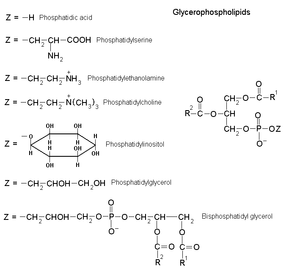
Un phosphoglycéride — également appelé phosphatide, glycérophospholipide, phosphoglycérolipide ou encore phosphoacylglycérol — est un phospholipide constitué de deux résidus d'acides gras estérifiant un résidu glycérol lui-même estérifié par un résidu phosphate, cet ensemble formant un acide phosphatidique lié, à travers une liaison phosphodiester, à l'alcool d'une molécule polaire telle que :